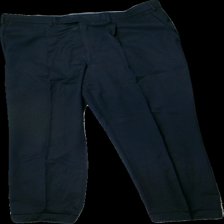
View: front
Type: Trousers
Category: Men
Brand: Oscar Jacobsson
Colors: Blue
Material: 100% wool
Cut: Regular
Season: All
Stains: Minor
Damage: stained
Damage location: middle center
Price range: 50-100
Recommended usage: Reuse